Flushing–Main Street station (IRT Flushing Line)

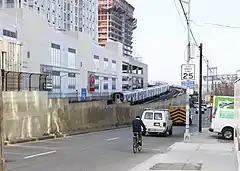
Flushing Line tunnel portal at College Point Boulevard

The station was not intended to be the Flushing Line's terminus. While the controversy over an elevated line in Flushing was ongoing in January 1913, the Whitestone Improvement Association pushed for an elevated to Whitestone, College Point, and Bayside. However, some members of that group wanted to oppose the Flushing line's construction if there was not going to be an extension to Whitestone. After the January 20 vote to demand that the subway line through Flushing be built underground, groups representing communities in south Flushing collaborated to push for an elevated along what was then the LIRR's Central Branch, in the current right-of-way of Kissena Corridor Park. Eleven days later, the PSC announced its intent to extend the line as an el from Corona to Flushing, with a possible further extension to Little Neck Bay in Bayside. There was consensus that the line should not abruptly end in Corona, but even with the extension to Bayside, the borough would still have fewer Dual Contracts route mileage than either Brooklyn or the Bronx. "The" "New York Times" wrote that compared to the Bronx, Queens would have far less subway mileage per capita even with the Flushing extension.